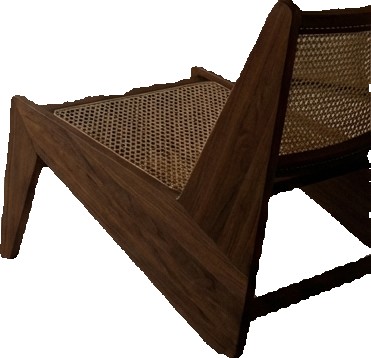
Surface category: chair